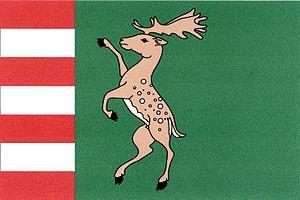
Okounov est une commune du district de Chomutov, dans la région d'Ústí nad Labem, en République tchèque. Sa population s'élevait à 350 habitants en 2018.